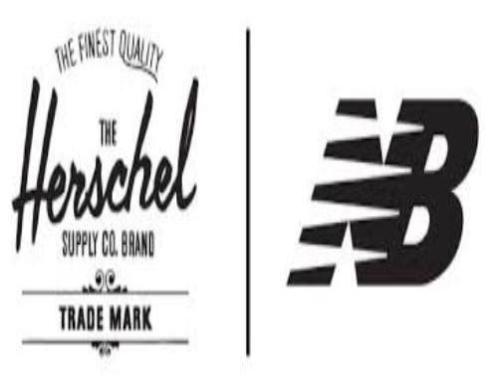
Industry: Clothes